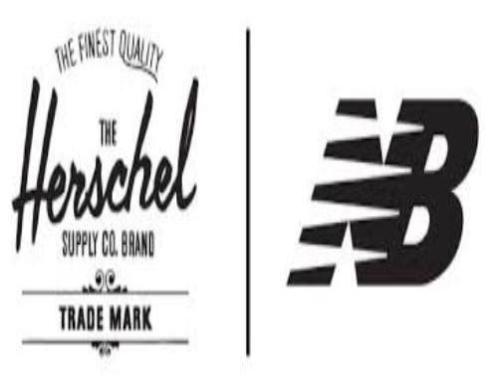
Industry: Clothes